57th Rescue Squadron

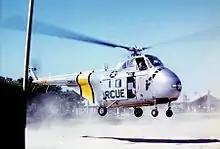
Air Rescue Service SH-19A

By the early 1960s the squadron had assumed the mission of providing support for Project Gemini and Project Apollo space missions. To reflect this mission, it was renamed the 57th Air Recovery Squadron in July 1965. The following January Air Rescue Service became Aerospace Rescue and Recovery Service and all of its squadrons were renamed, no matter their mission. The squadron was inactivated at Lajes in late 1972, when the Portuguese Air Force assumed the mid-Atlantic rescue mission.